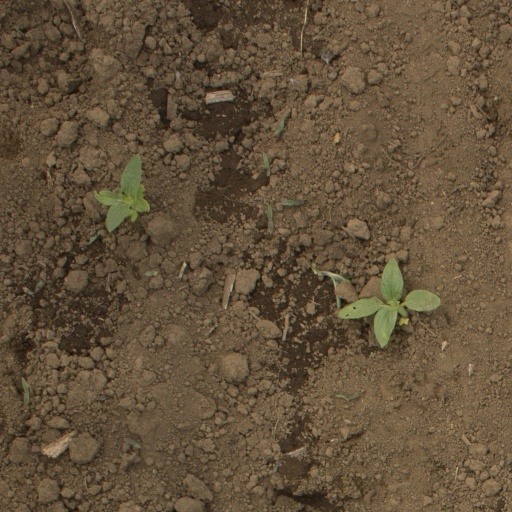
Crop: Jerusalem artichoke